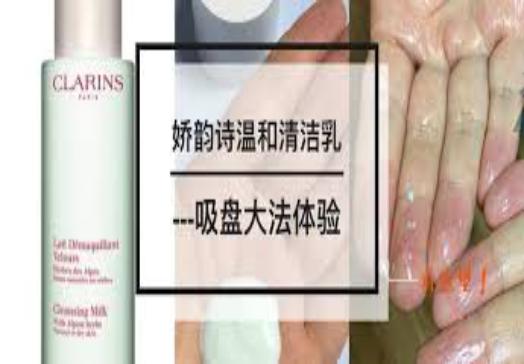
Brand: clarins
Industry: Necessities